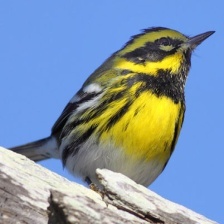
Species: TOWNSENDS WARBLER
Scientific name: SETOPHAGA TOWNSENDI